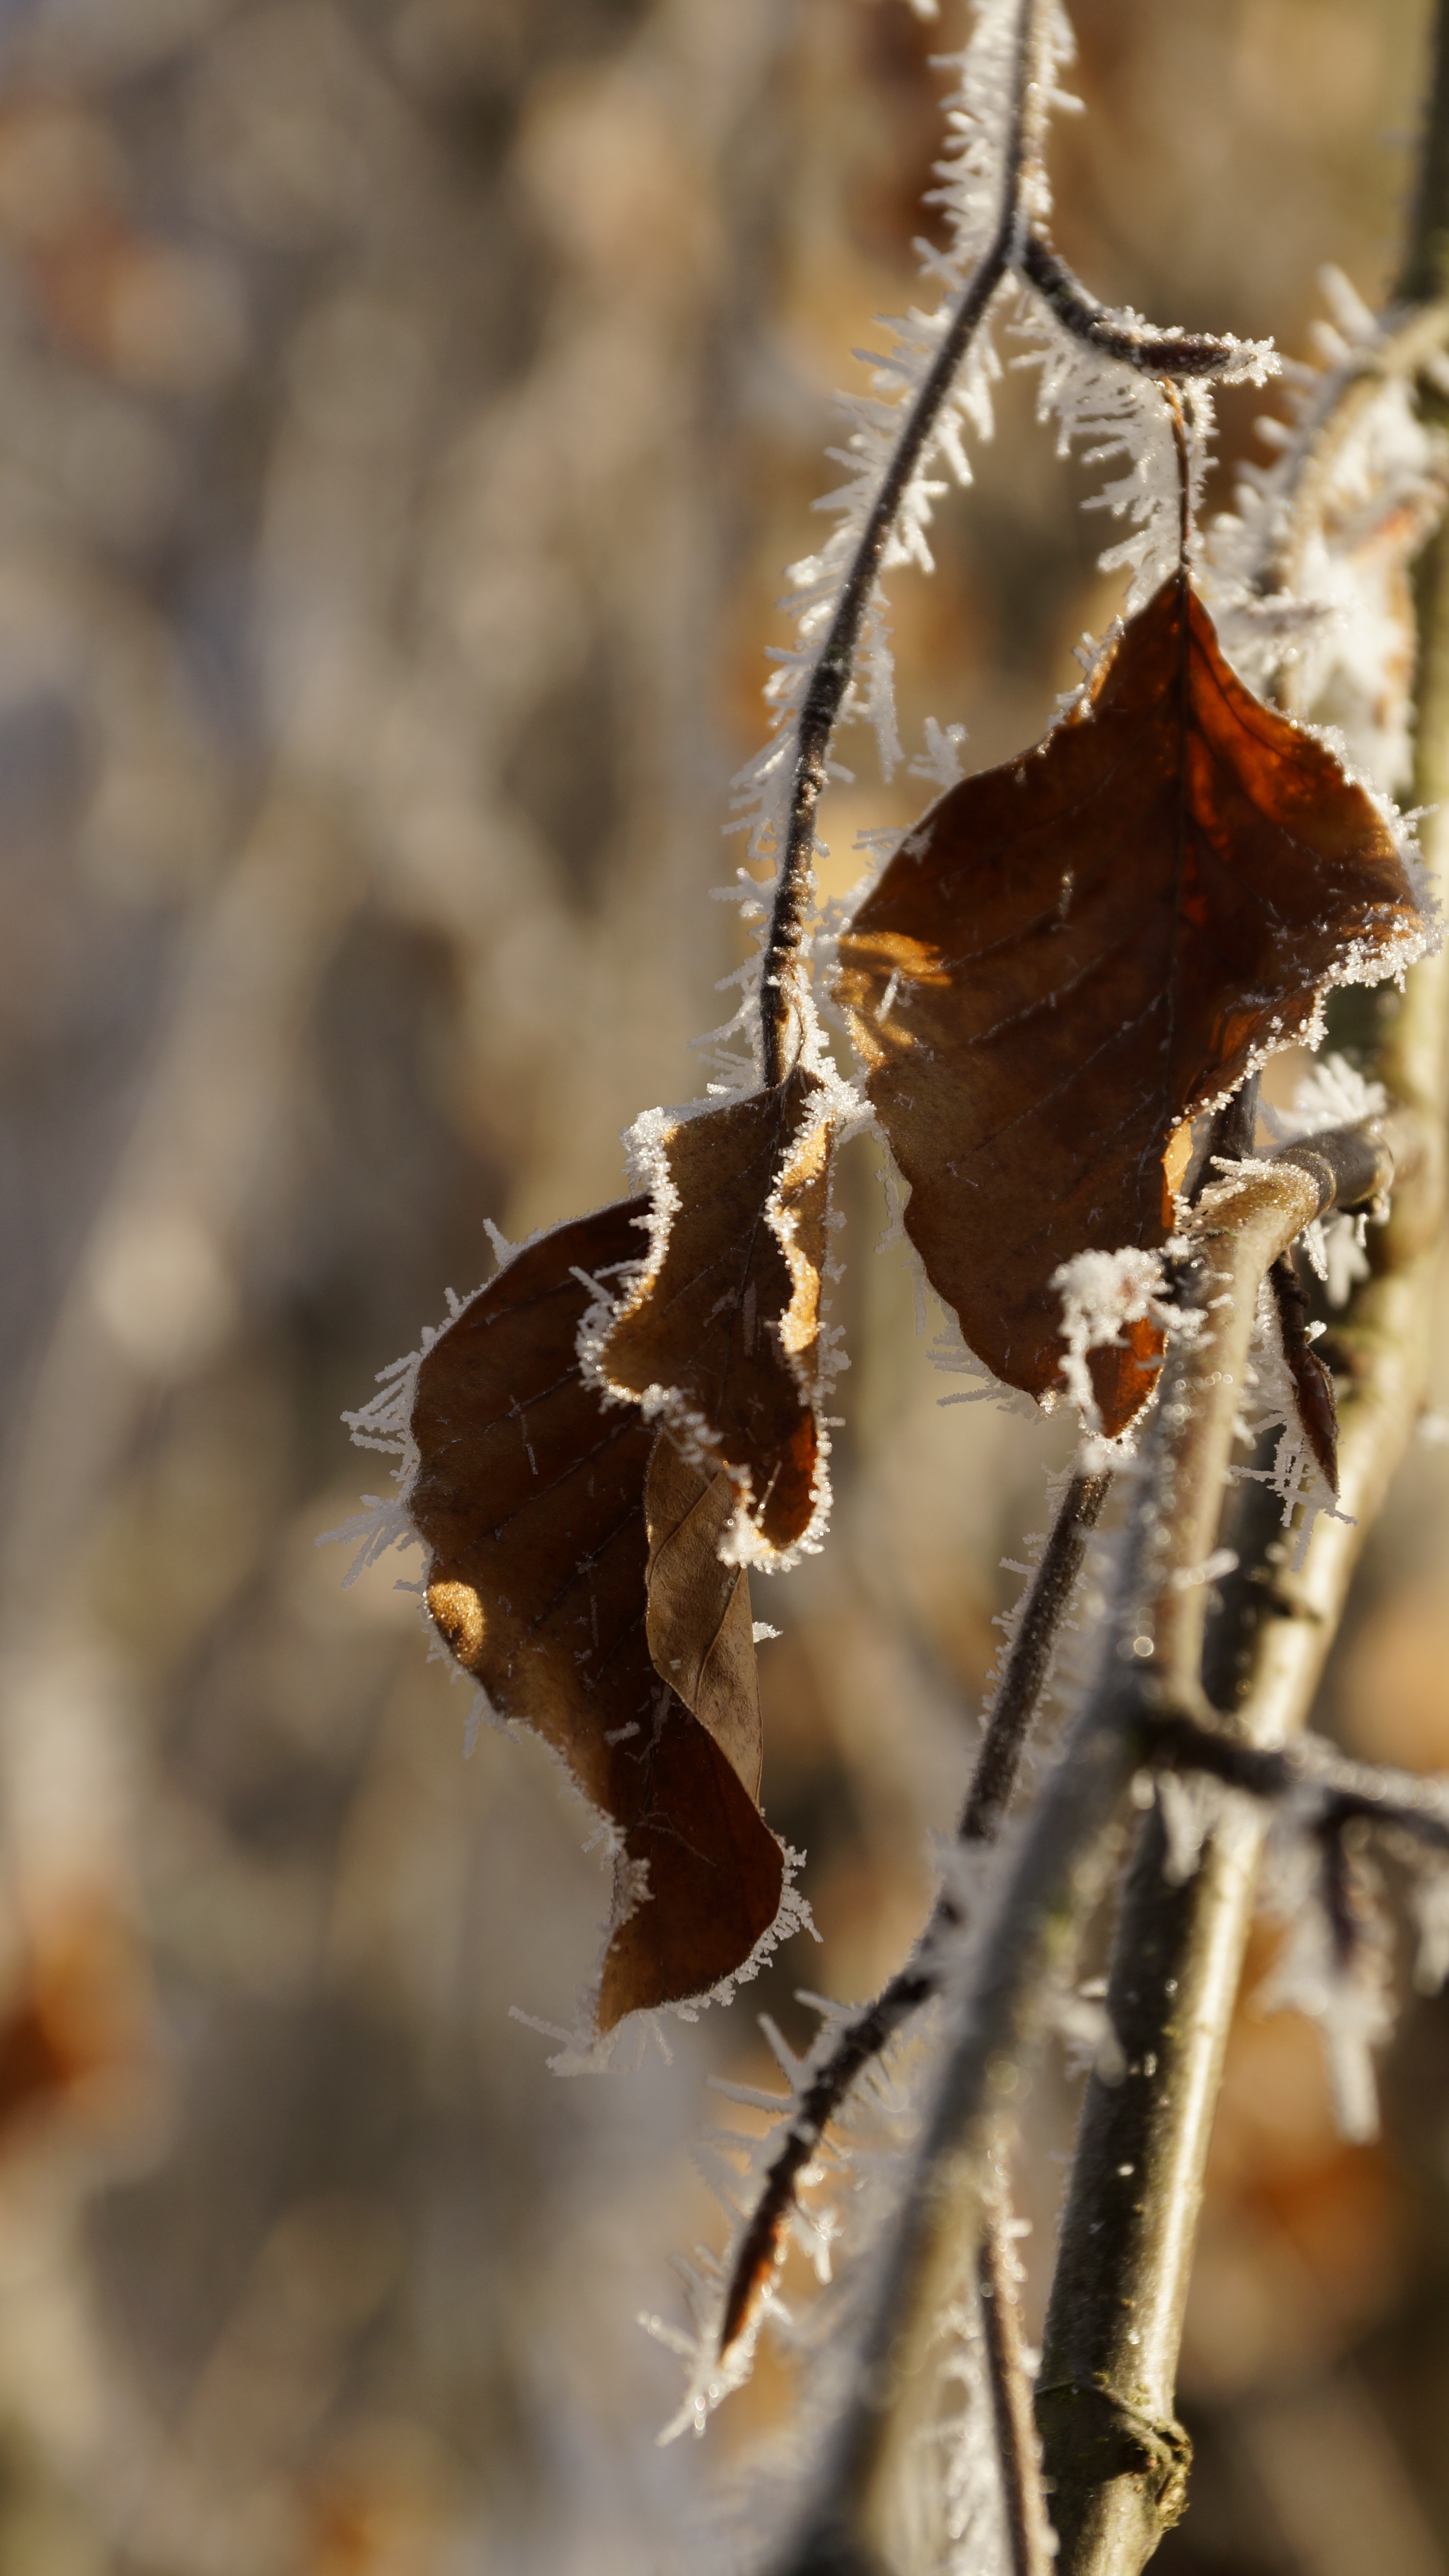
tree, nature, branch, snow, cold, winter, plant, wood, white, photography, sunlight, leaf, flower, frost, ice, spring, reflection, autumn, brown, flora, season, fauna, twig, close up, leaves, withered, crystal, resting, wilted, beech, freezing, macro photography, dormant, plant stem, thorns spines and prickles